Cezar Baltag

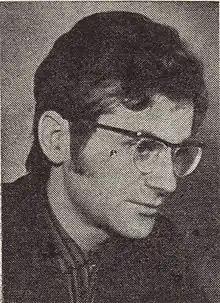
Baltag

Cezar Baltag (26 July 1939 – 26 May 1997) was a Romanian poet.